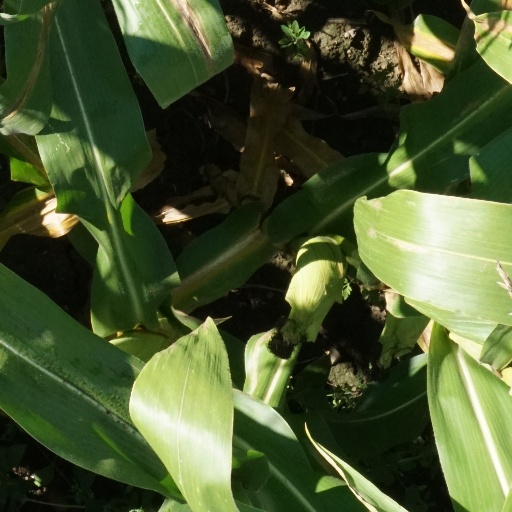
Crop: maize; corn